Henry Hobhouse (East Somerset MP)

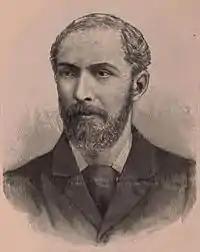
Hobhouse in 1895.

Henry Hobhouse (1 March 1854 – 25 June 1937) was an English landowner and Liberal, and from 1886 Liberal Unionist politician who sat in the House of Commons from 1885 to 1906.